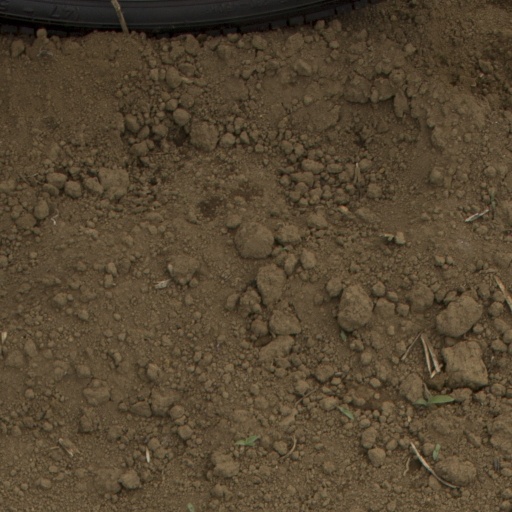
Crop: Jerusalem artichoke